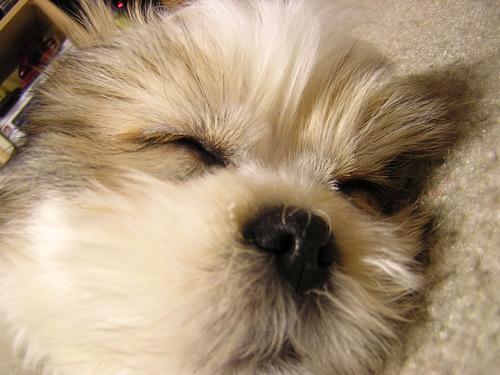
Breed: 215-n000038-Lhasa